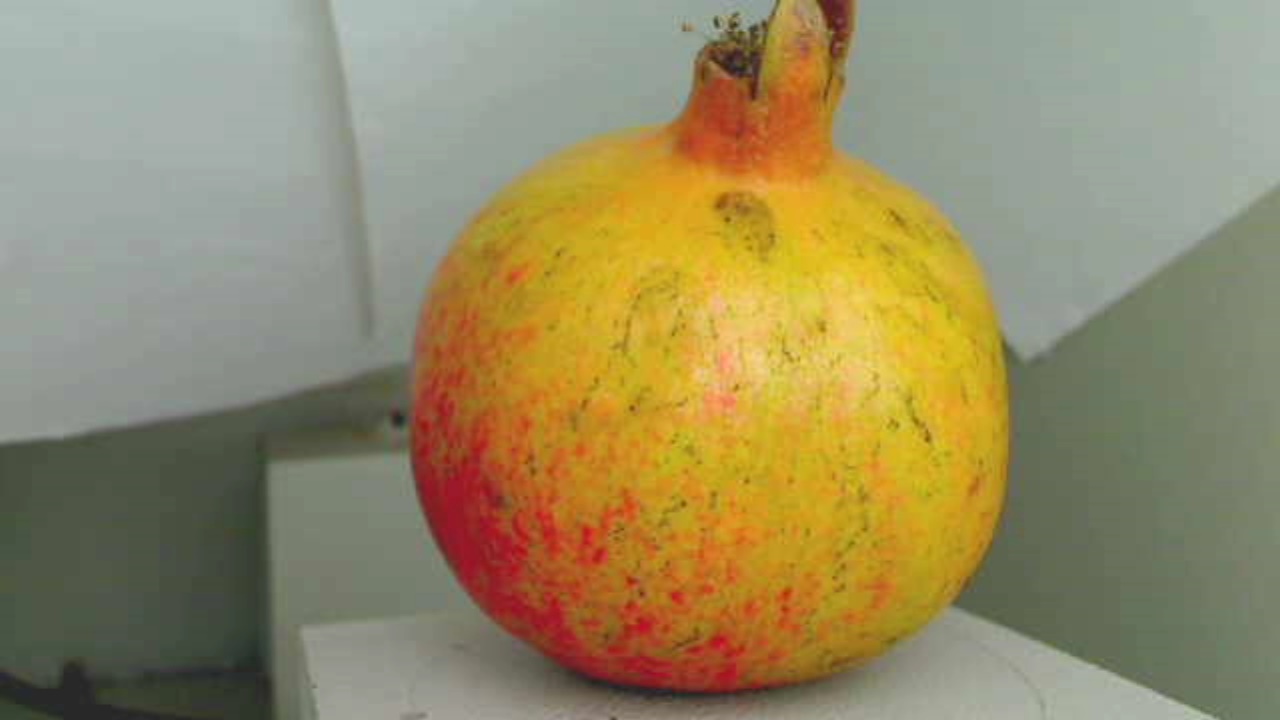
Grade: grade-2
Quality: quality-1